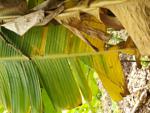
Label: xamthomonas